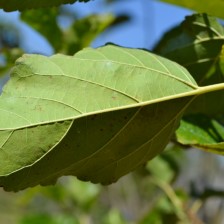
Variety: Kamphaengsaeng42